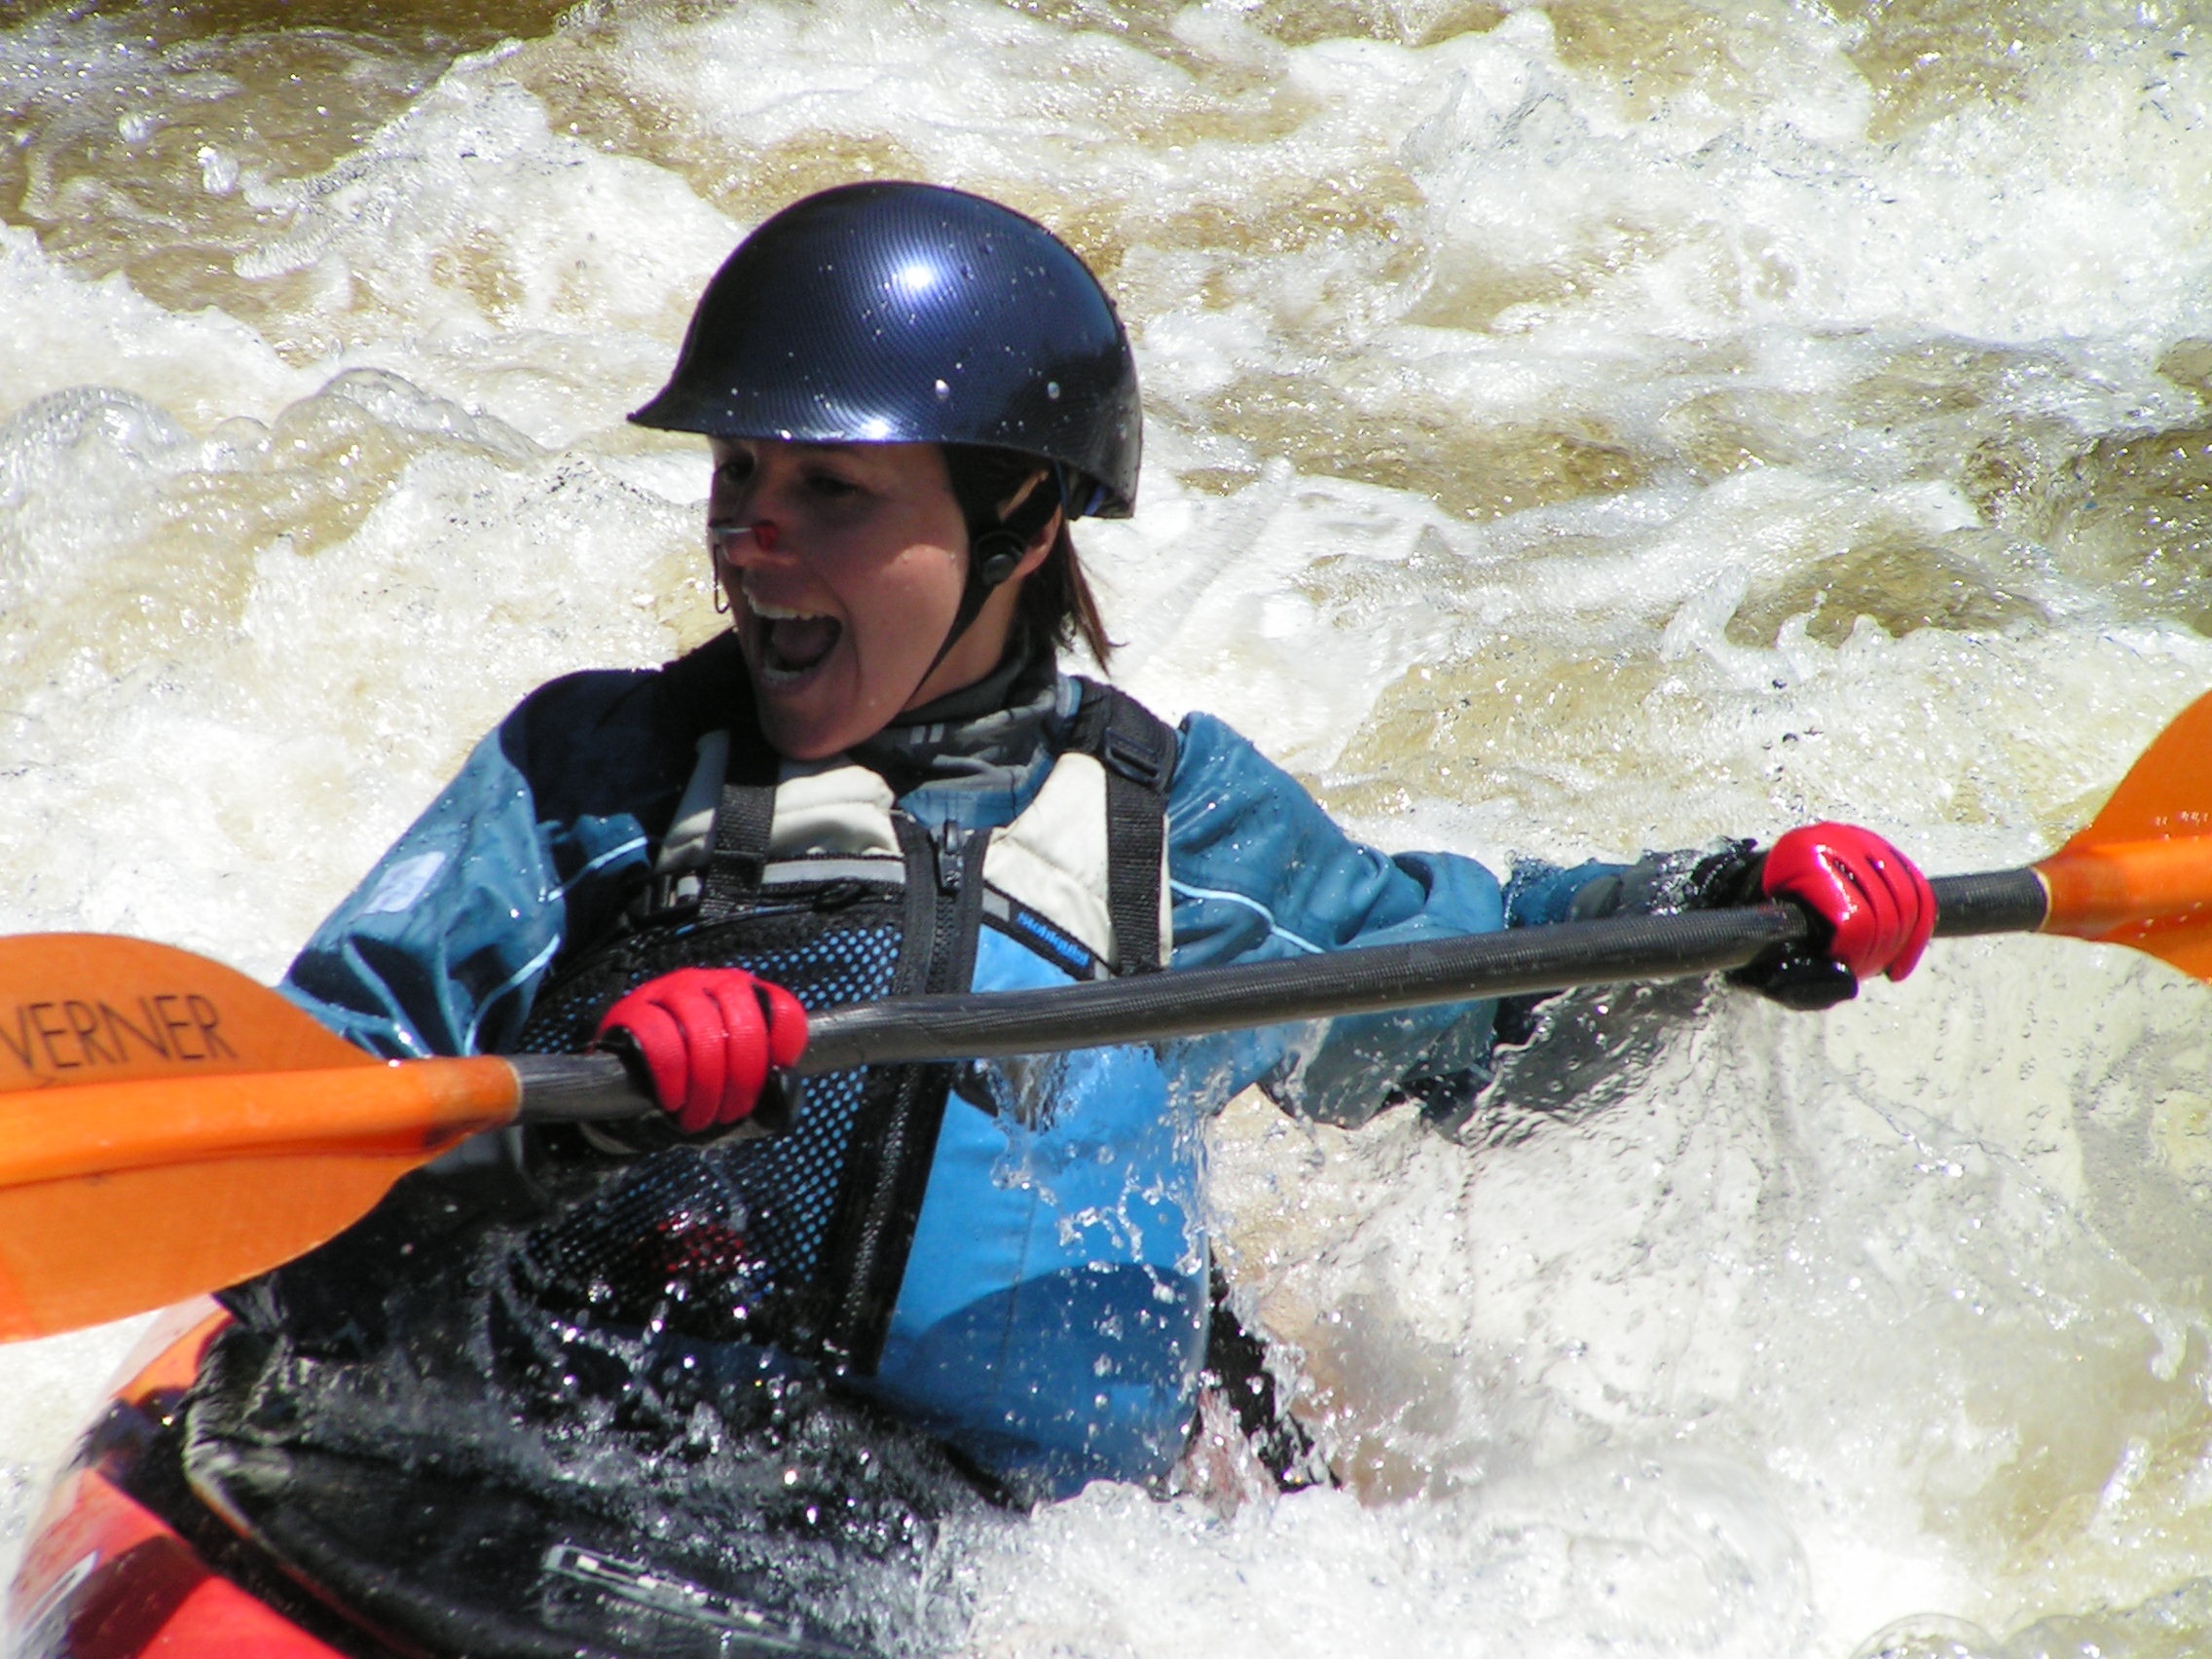
water, sport, boat, adventure, canoe, recreation, paddle, vehicle, action, rapid, extreme sport, kayak, sports equipment, outdoors, waves, sports, helmet, boating, rapids, kayaking, challenge, canoeing, water sport, rafting, kayaker, sea kayak, outdoor recreation, canoe sprint, canoe slalom, whitewater kayaking